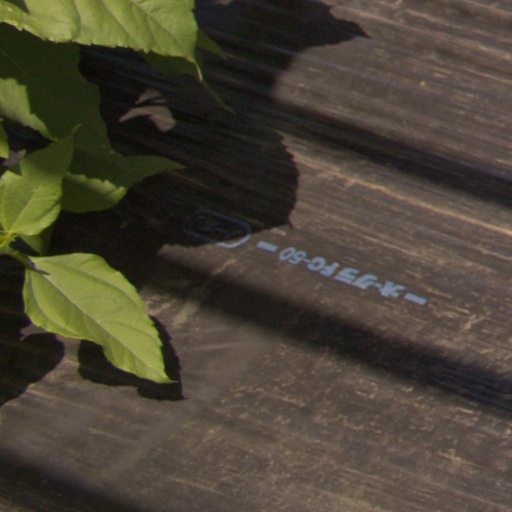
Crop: Jerusalem artichoke